Paul Tergat

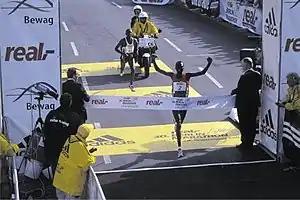
Tergat setting a new world record to the marathon at Berlin, 2003.

He set the marathon world record of "2:04:55", on 28 September 2003 at the Berlin Marathon. That is an average pace of "0:02:57" per kilometre (20.3 km/h) or "0:04:46" per mile (12.6 MPH). In his world record race, Tergat badly abraded his foot. He later said it felt like the sole of his shoe fell off. He also took a momentary wrong turn near the finish. Tergat's countryman Sammy Korir, who was a pacesetter for the race, nearly caught up to him. Korir took second place in 2:04:56, then the second-fastest marathon performance in history. Tergat's world record was broken in 2007 by Haile Gebrselassie of Ethiopia. Tergat's time remained the Kenyan record until 2009, when winner Duncan Kibet and 2nd placed James Kwambai both timed 2:04:27 at the Rotterdam Marathon